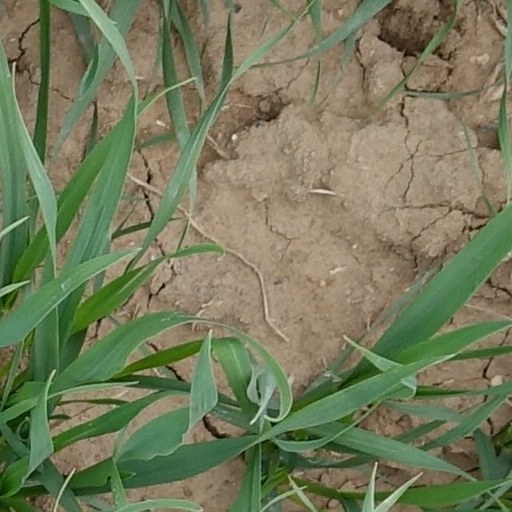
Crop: wheat